Nikephoros II Phokas

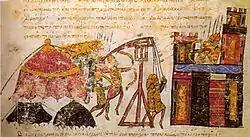
The army of Nikephoros employing a trebuchet to besiege a Hamdanid fortress.

In 967 or 968, Nikephoros annexed the Armenian state of Taron by diplomacy, in addition to Arzen and Martyropolis. He commenced another expedition in October 968 by besieging Antioch for thirteen days. Afterwards the Byzantine army moved south, raiding and sacking most of the fortresses and cities along its path, including Maarrat Misrin, Arra, Capharda, Larissa, Epiphania and Emesa in the Orontes valley, until it reached the city of Tripoli; from Tripoli, Nikephoros moved to take Arca, Antarados, Maraclea, and Gabala, and received the submission of Laodicea. His aim was to cut off Antioch from its allies. Further blockades of the city failed in 966 and 968, and, not wishing to damage its buildings, the emperor decided to take it by hunger. A detachment (taxiarchy) of 1500 men was left in the fort of Pagrae, controlling the road from Antioch to Alexandretta. The siege ended in 969, when Michael Bourtzes, the "patrikios" commanding the fort, disobeyed the emperor's orders and took Antioch with a surprise attack, supported by the troops of the "stratopedarch" Petros, eunuch of the Phokas family. Bourtzes was disgraced for his insubordination, and later joined the plot that killed Phokas.